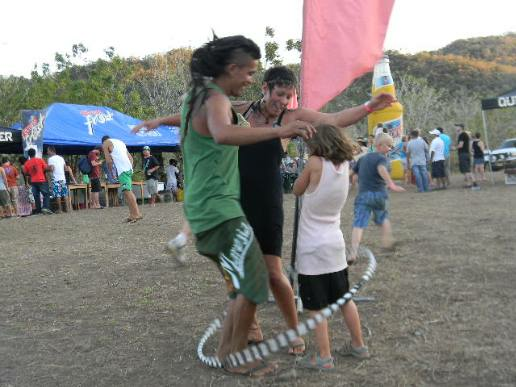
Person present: Yes